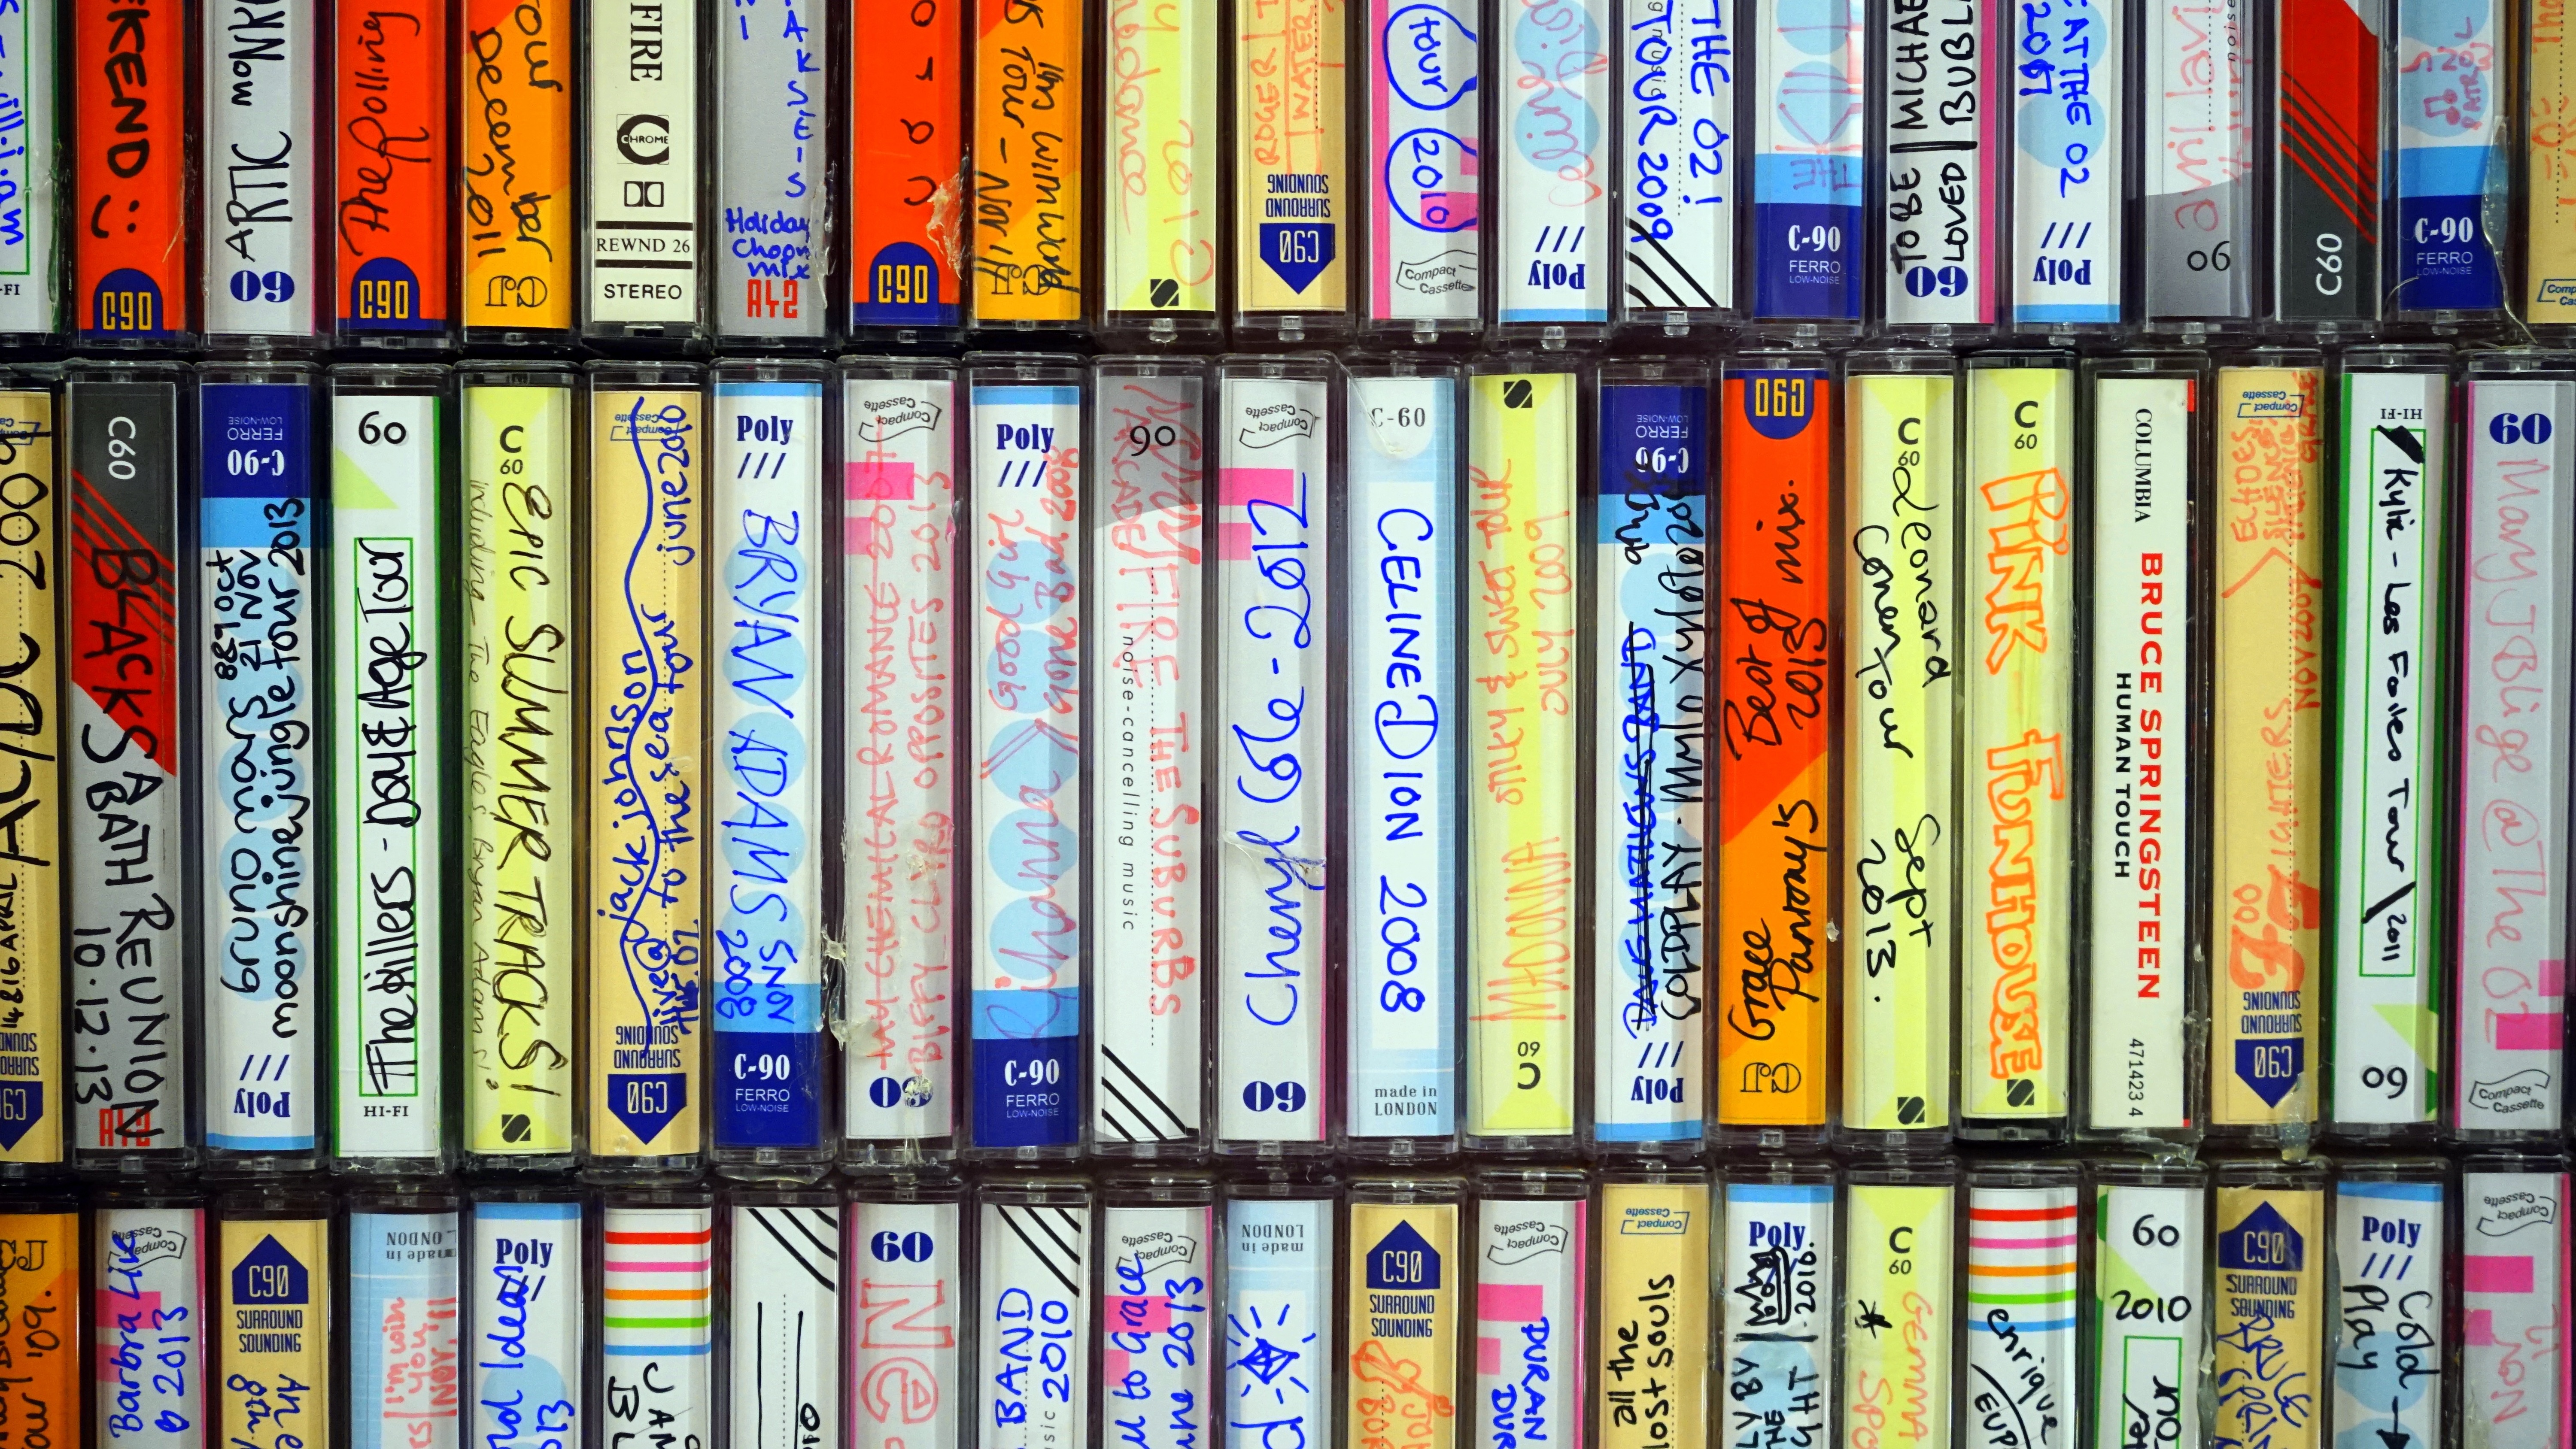
book, record, music, technology, vintage, retro, old, equipment, furniture, reel, spool, blank, stereo, 70s, audio, recorder, cassette, tape, magnetic, 1980s, obsolete, outdated, music cassette, hi fi, eighties, 80s, sony a7